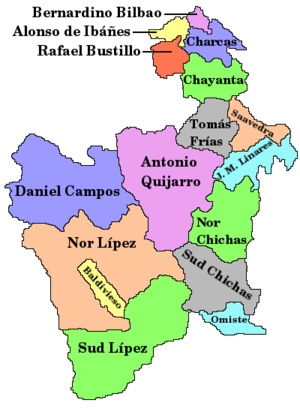
Le département de Potosí est un département du sud de la Bolivie. Sa capitale est la ville de Potosí. Il occupe la plus grande partie du sud de l'altiplano andin. Il est limité, au nord par le département d'Oruro, au nord-est par celui de Cochabamba, à l'est par ceux de Chuquisaca et de Tarija. Il occupe en Bolivie une situation stratégique du fait qu'il borde à l'ouest le Chili et au sud l'Argentine, pays voisins avec lesquels il est en relation par des voies routières et ferrées très importantes.